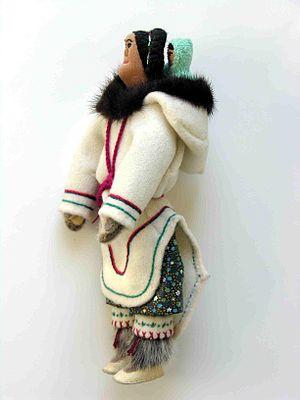
La culture du Canada, pays d'Amérique du Nord, désigne d'abord les pratiques culturelles observables de ses habitants. On dit parfois que la culture du Canada repose seulement sur son effort soutenu pour se différencier de son voisin du sud, les États-Unis. Toutefois, d'autres affirment que si les deux pays ont en commun certains aspects d'un héritage culturel commun, il existe aussi une culture canadienne séparée et identifiable. Ils citent notamment ce qu'ils perçoivent comme une plus grande intégration de la culture amérindienne ; la rétention de traditions venant des premiers colons français et anglais et une infusion significative d'immigrants celtiques dans les phases plus tardives de l'histoire du pays. Depuis les années 1970, le Gouvernement du Canada poursuit une politique officielle de multiculturalisme afin de donner place aux immigrants plus récents provenant de pays outre la France et les îles Britanniques